New Milton

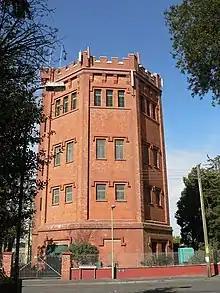
New Milton water tower

On 23 August 1940, 8 August 1942 and 22 January 1943 bombing raids were carried out upon New Milton by the German Luftwaffe. The town's water tower was suggested as the target. During the Second World War, New Milton housed evacuees and was a transit station for soldiers going to the battlefields. It also had an army hospital which co-served unwell American airmen based at the nearby airfields at Lymington and Holmsley.